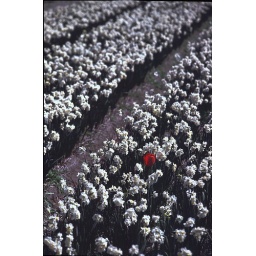
An undisciplined red tulip amongst a white field in netherlands